Mutemwiya

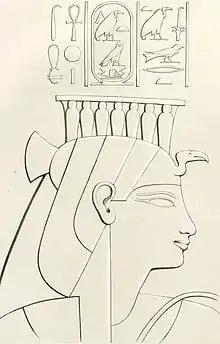
Mutemwiya in relief at a Luxor temple

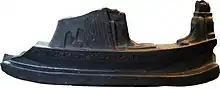
Statue of a sacred boat dedicated to Mutemwiya, circa 1400 BC, black granite from the Temple of Karnak, on display at the British Museum

Mutemwiya (also written as Mutemwia, Mutemuya or Mutemweya) was a minor wife of the Eighteenth Dynasty pharaoh Thutmose IV, and the mother of Pharaoh Amenhotep III. Mutemwiya's name means "Mut in the divine barque". While unconfirmed, it has been suggested that she acted as regent during the minority of her son Amenhotep III.